Texas Jack Vermillion

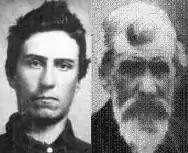
John Wilson Vermillion Photos 1861 and 1910

Vermillion is said in many sources (including Earp's biography by Flood, which is probably the primary source for the information) to have drowned in Lake Michigan near Chicago, about 1900. Young states that Vermillion's body was returned to Virginia for burial, but Flood does not say this, and Young does not cite his source. Young may have assumed the body was returned, since there is evidence that Vermillion is buried in Virginia (see below).